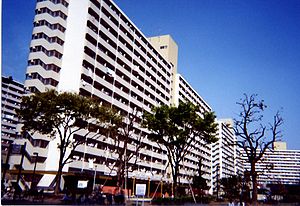
Itabashi
Lejlighedskompleks i Takashimadaira
Itabashi er et af Tokyos 23 bydistrikter. På engelsk kalder distriktet sig selv for Itabashi City. Itabashi har venskabsby-relationer med Burlington, Ontario i Canada; Shijingshan i Beijing i Kina; og Bologna i Italien.